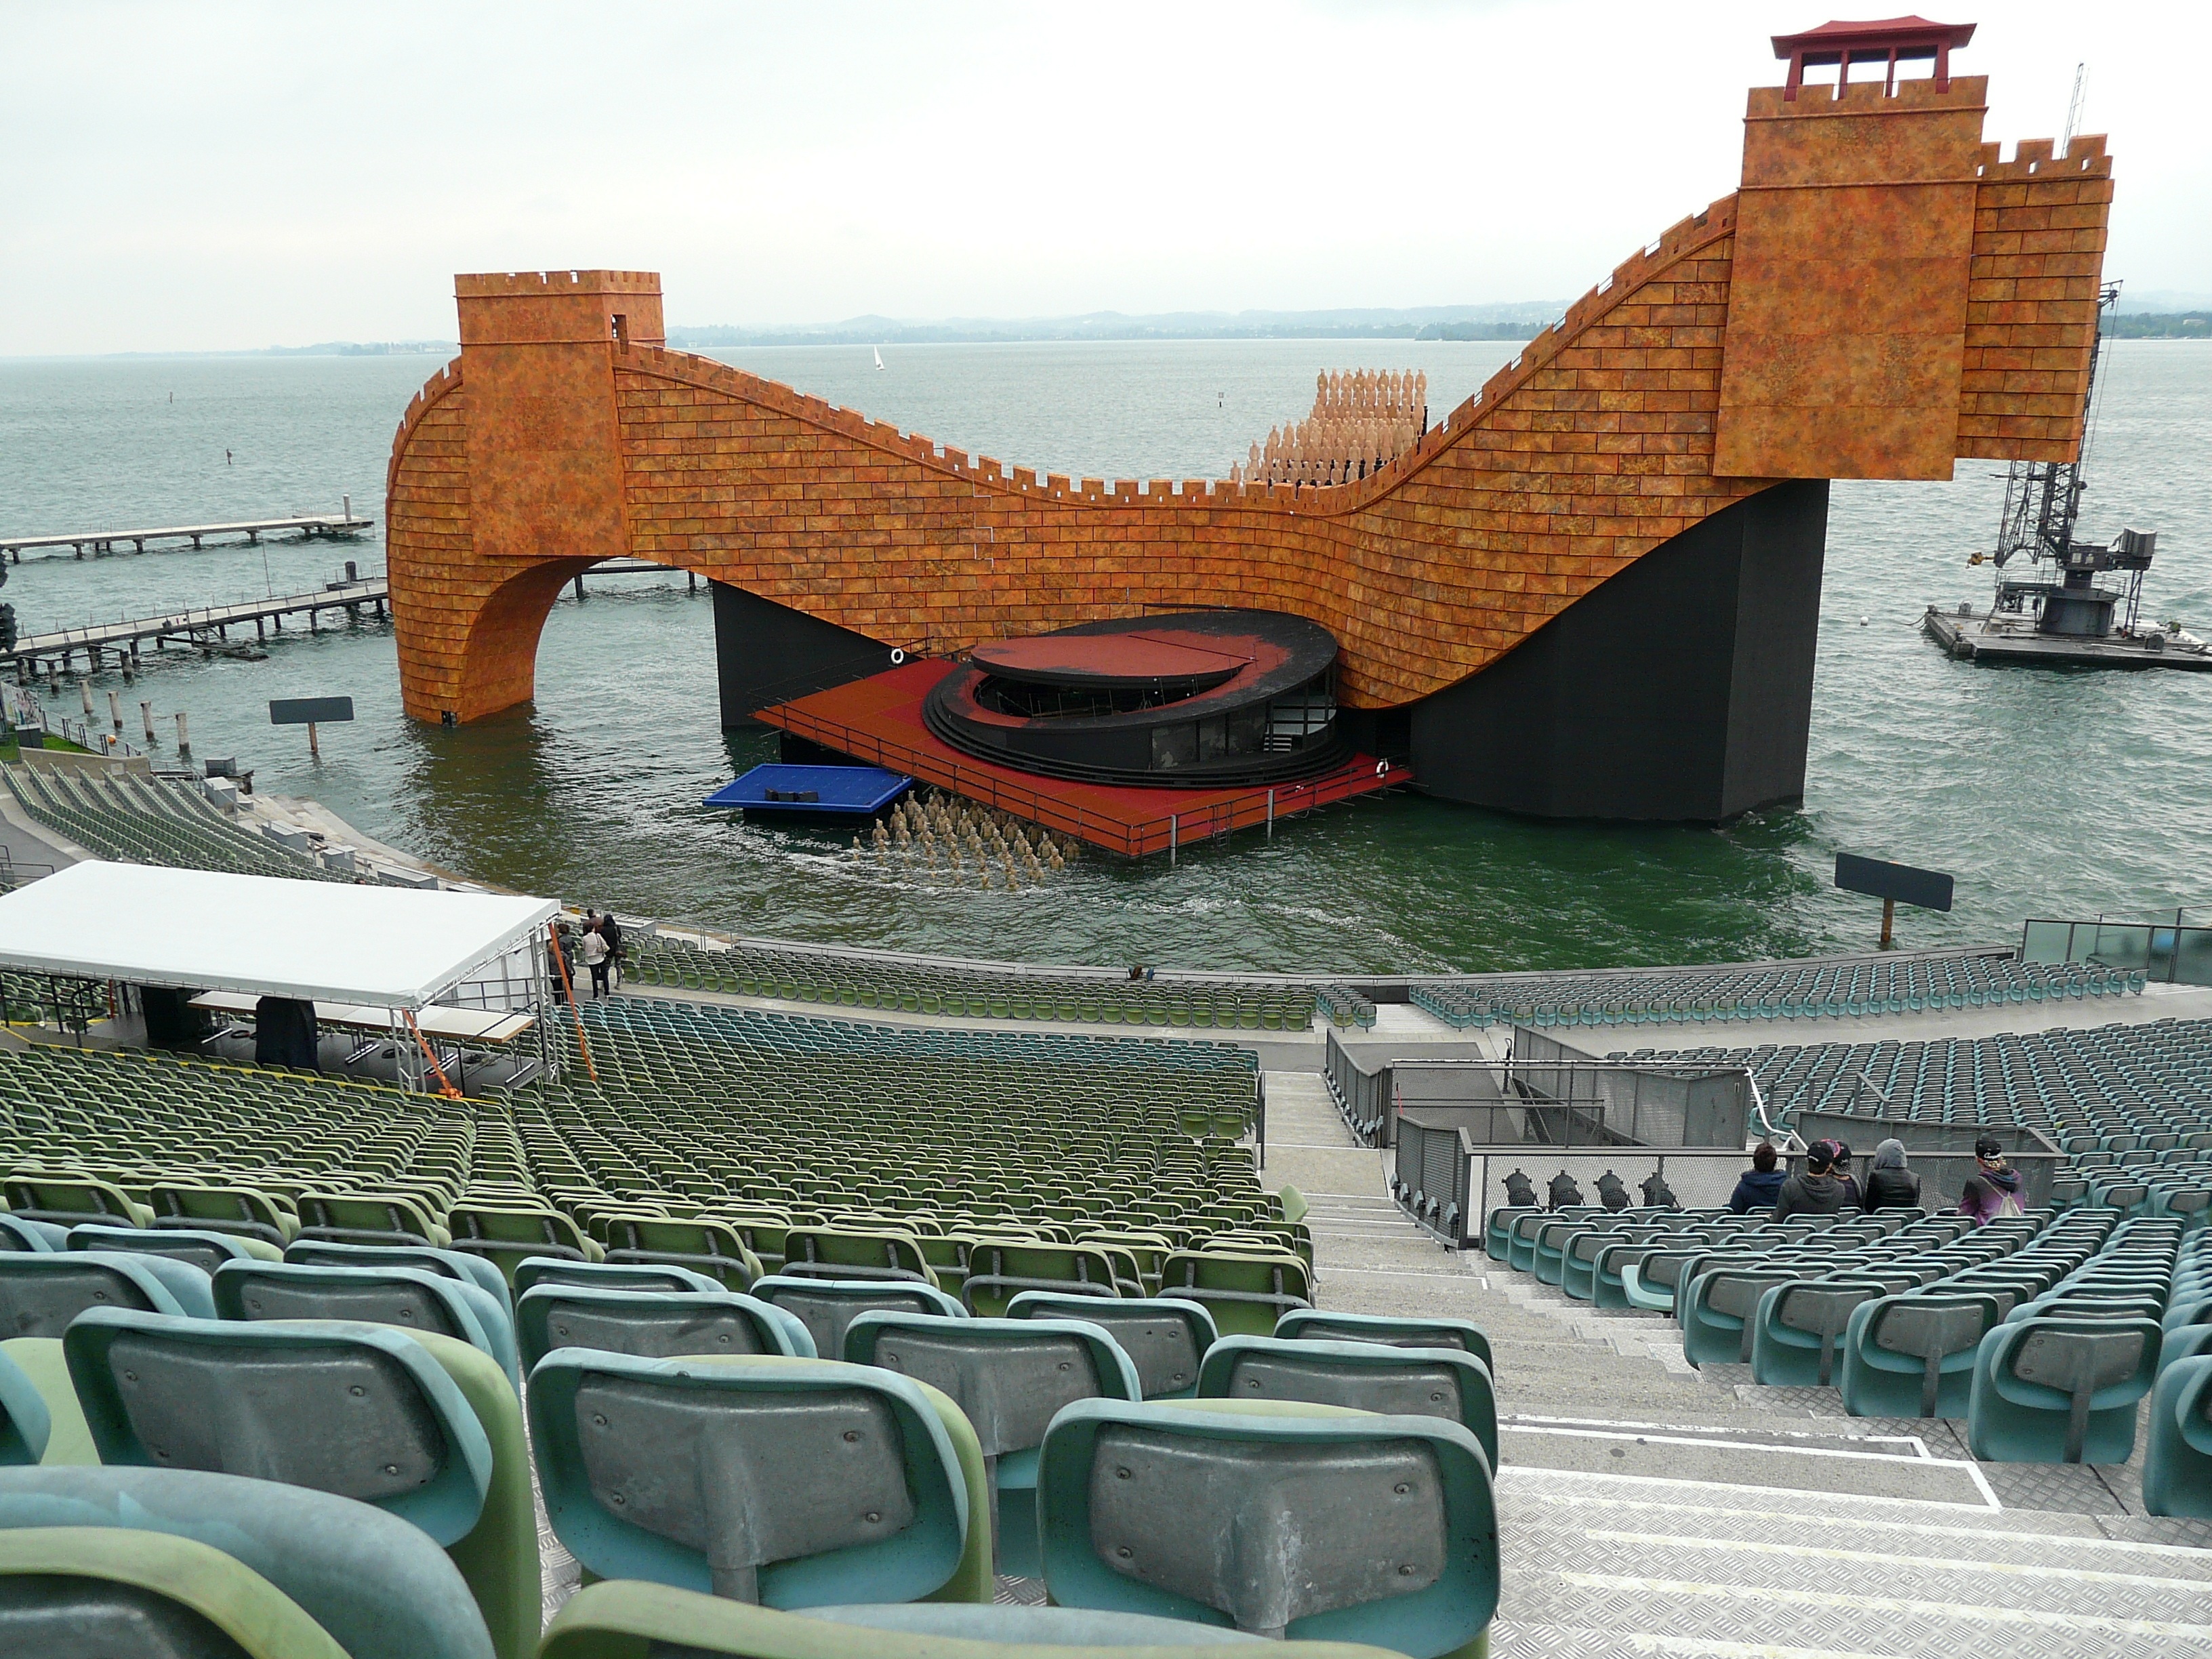
boat, ship, vehicle, grandstand, watercraft, lake constance, festive games of bregenz, bregenzer festspiele, lake stage, turandot stage, festival stage, zuschauertribuehne